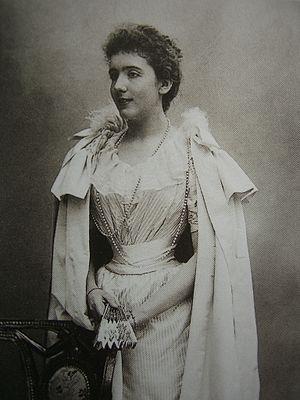
Marie de Benardaky, est une femme du monde, célèbre pour avoir été un amour d'enfance de Marcel Proust et le modèle de deux personnages de fiction de cet écrivain.